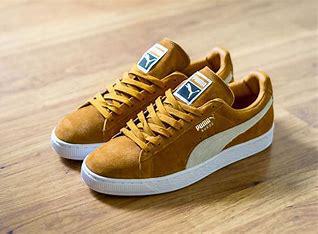
Brand: Puma
Model: Suede